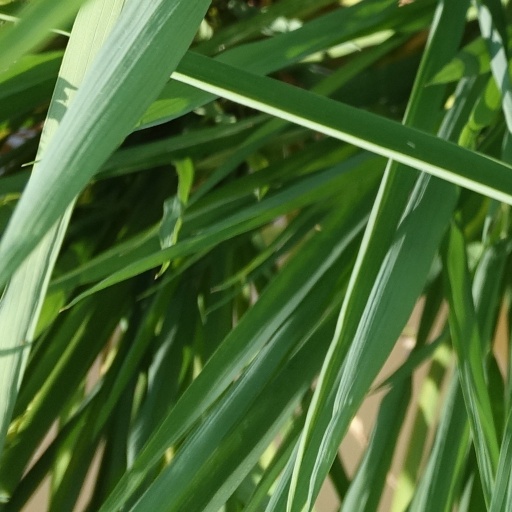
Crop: rice